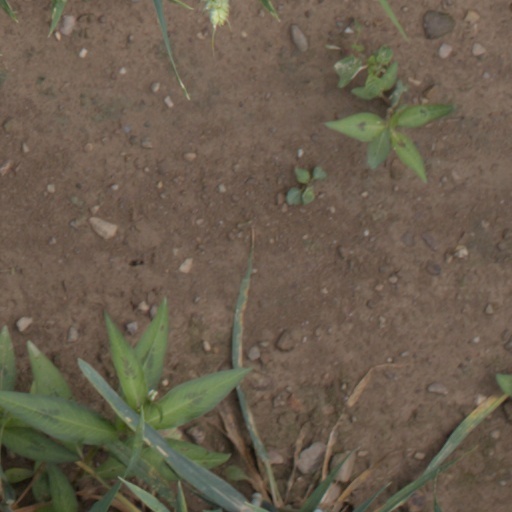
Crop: wheat